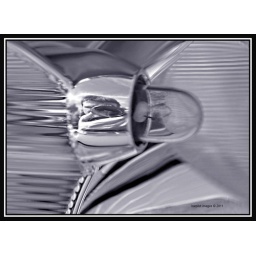
Another shot taken around the car - just look at that dirty smudge on the lamp holder